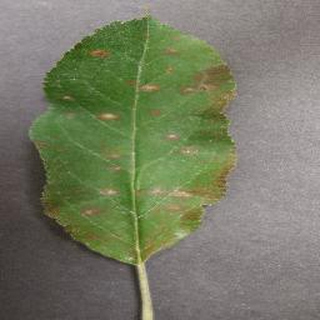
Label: apple_cedar_apple_rust